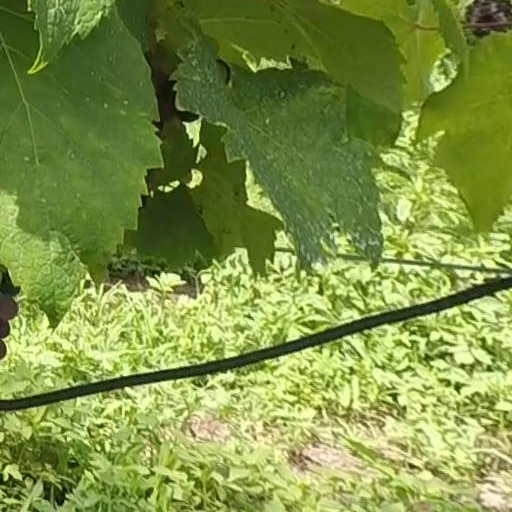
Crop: grape